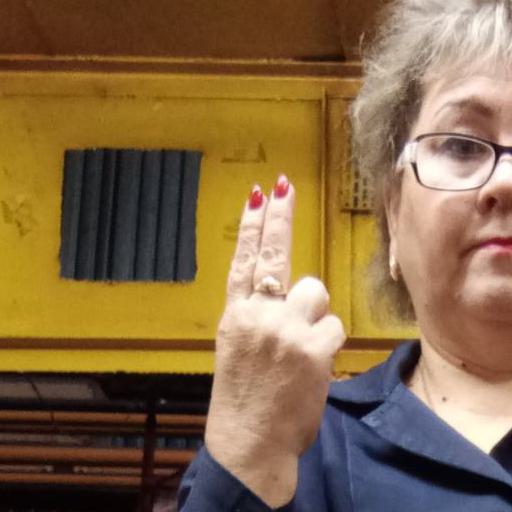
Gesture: two_up_inverted